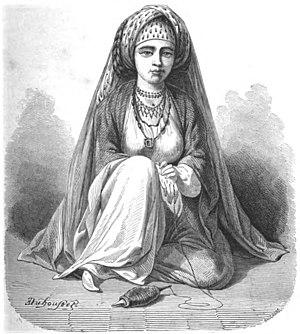
Jeune Illyate de Véramine.